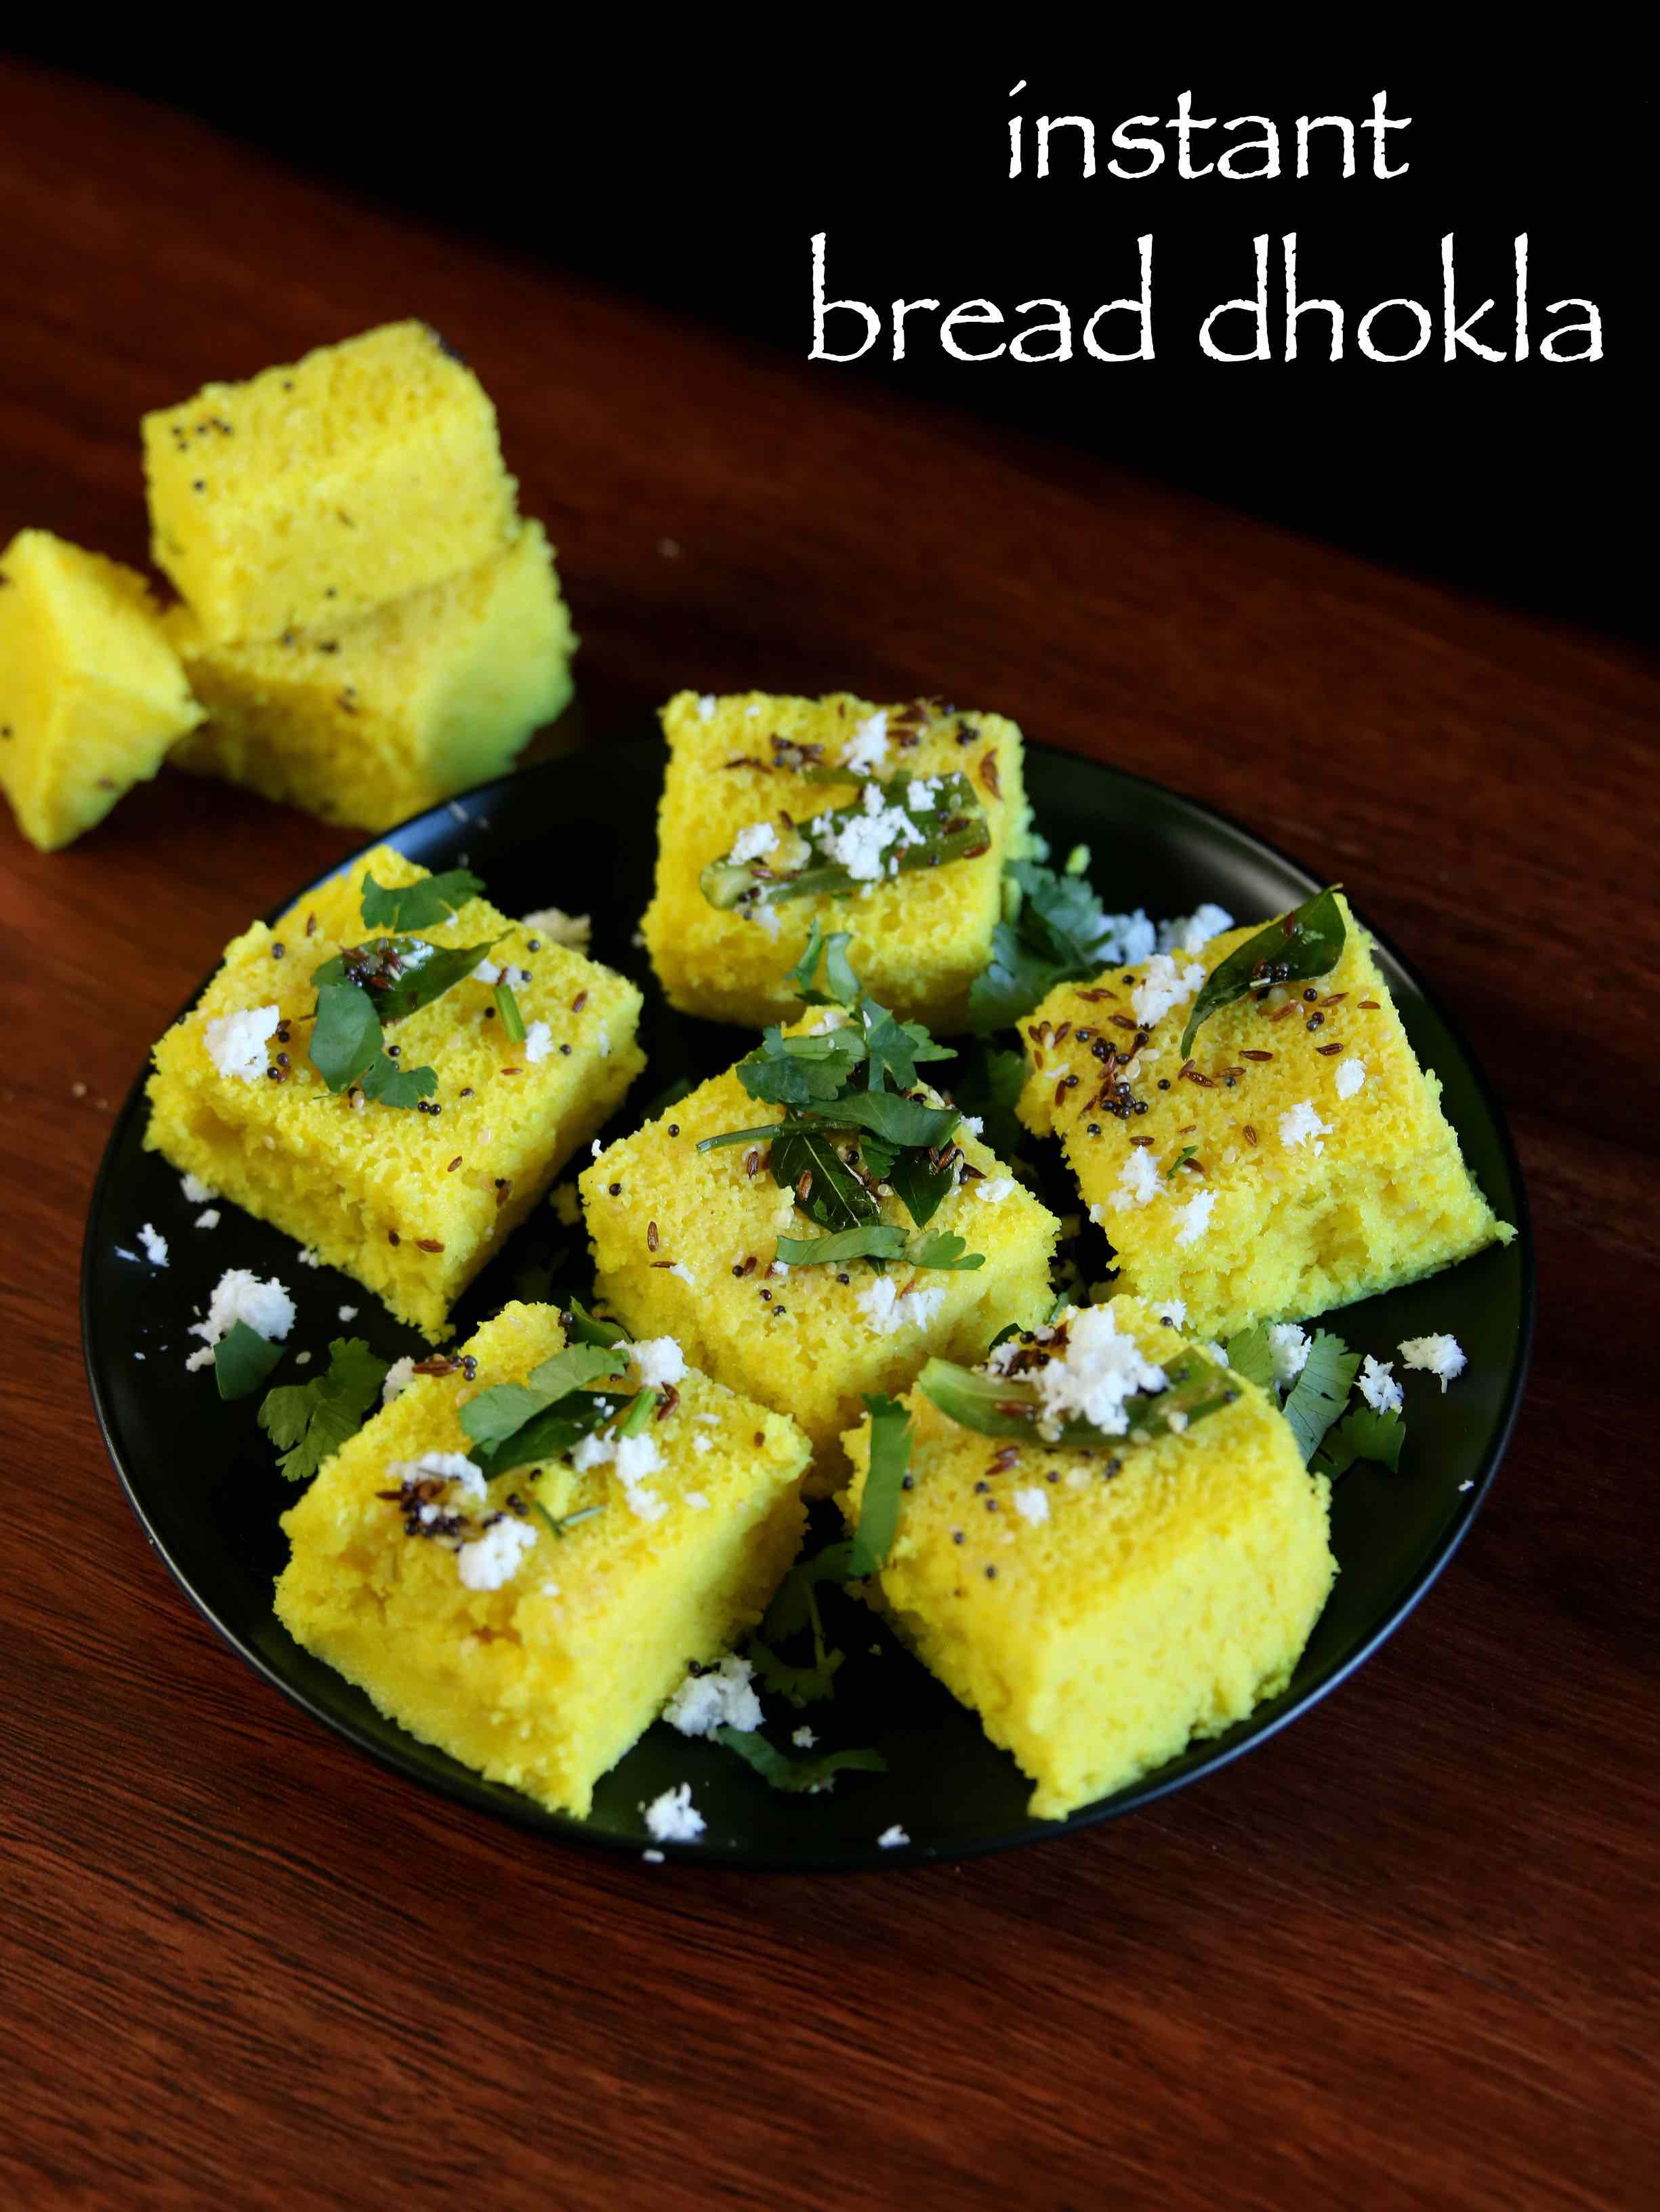
Dish: dhokla